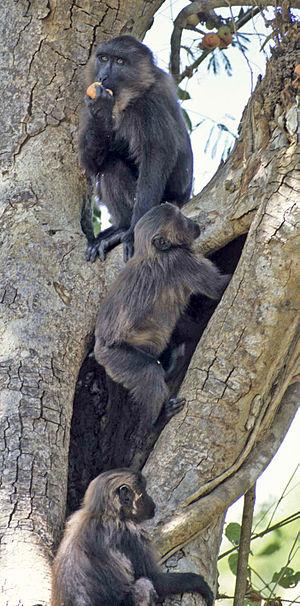
Le macaque maure est une espèce de primates de la famille des Cercopithecidae.